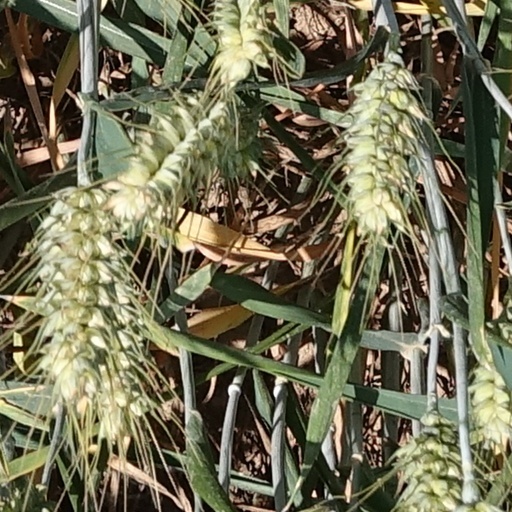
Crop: wheat